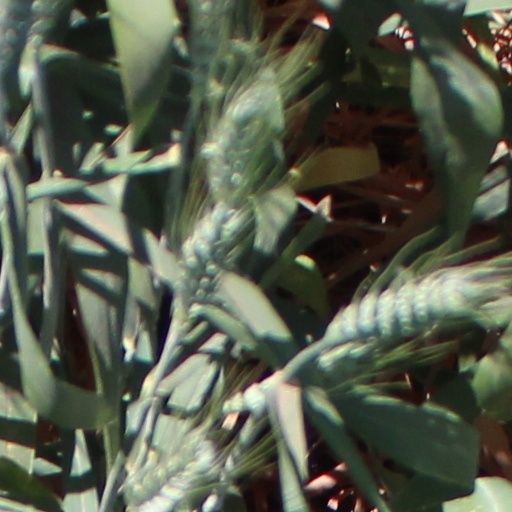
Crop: wheat